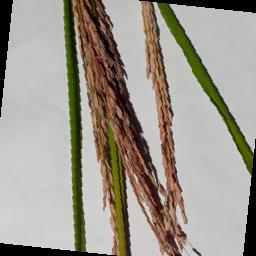
Label: Rice___Neck_Blast